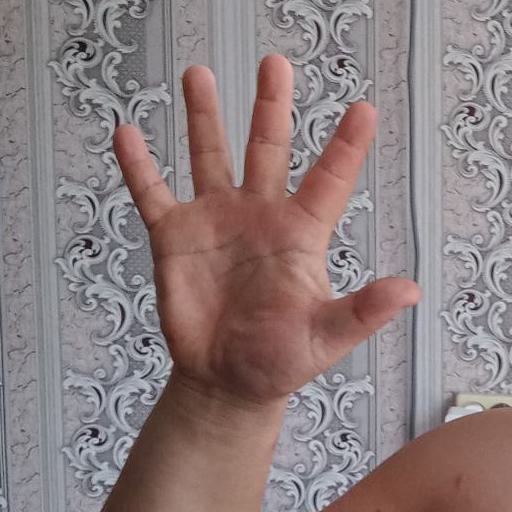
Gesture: palm